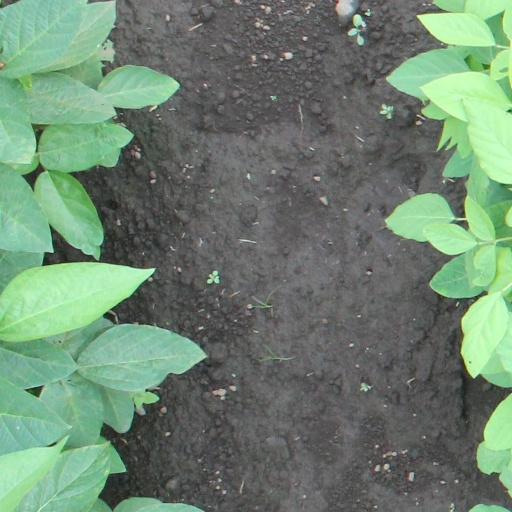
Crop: soybean